Margaret Spicer-Simson

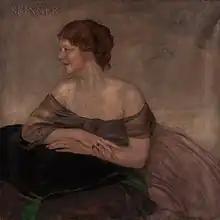
portrait by Henry Caro Delvaille

Margaret Spicer-Simson (6 March 1874 – 5 April 1968) was an American artist and painter of miniatures.